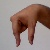
The image shows a hand gesture representing the letter 'Q' in Indian Sign Language.